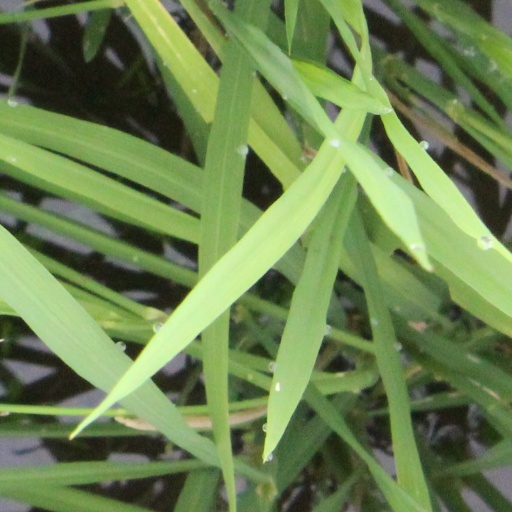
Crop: rice